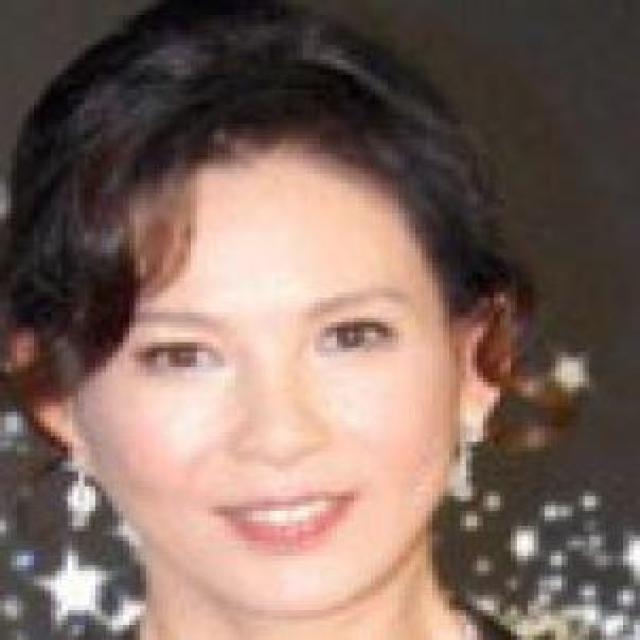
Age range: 45-64